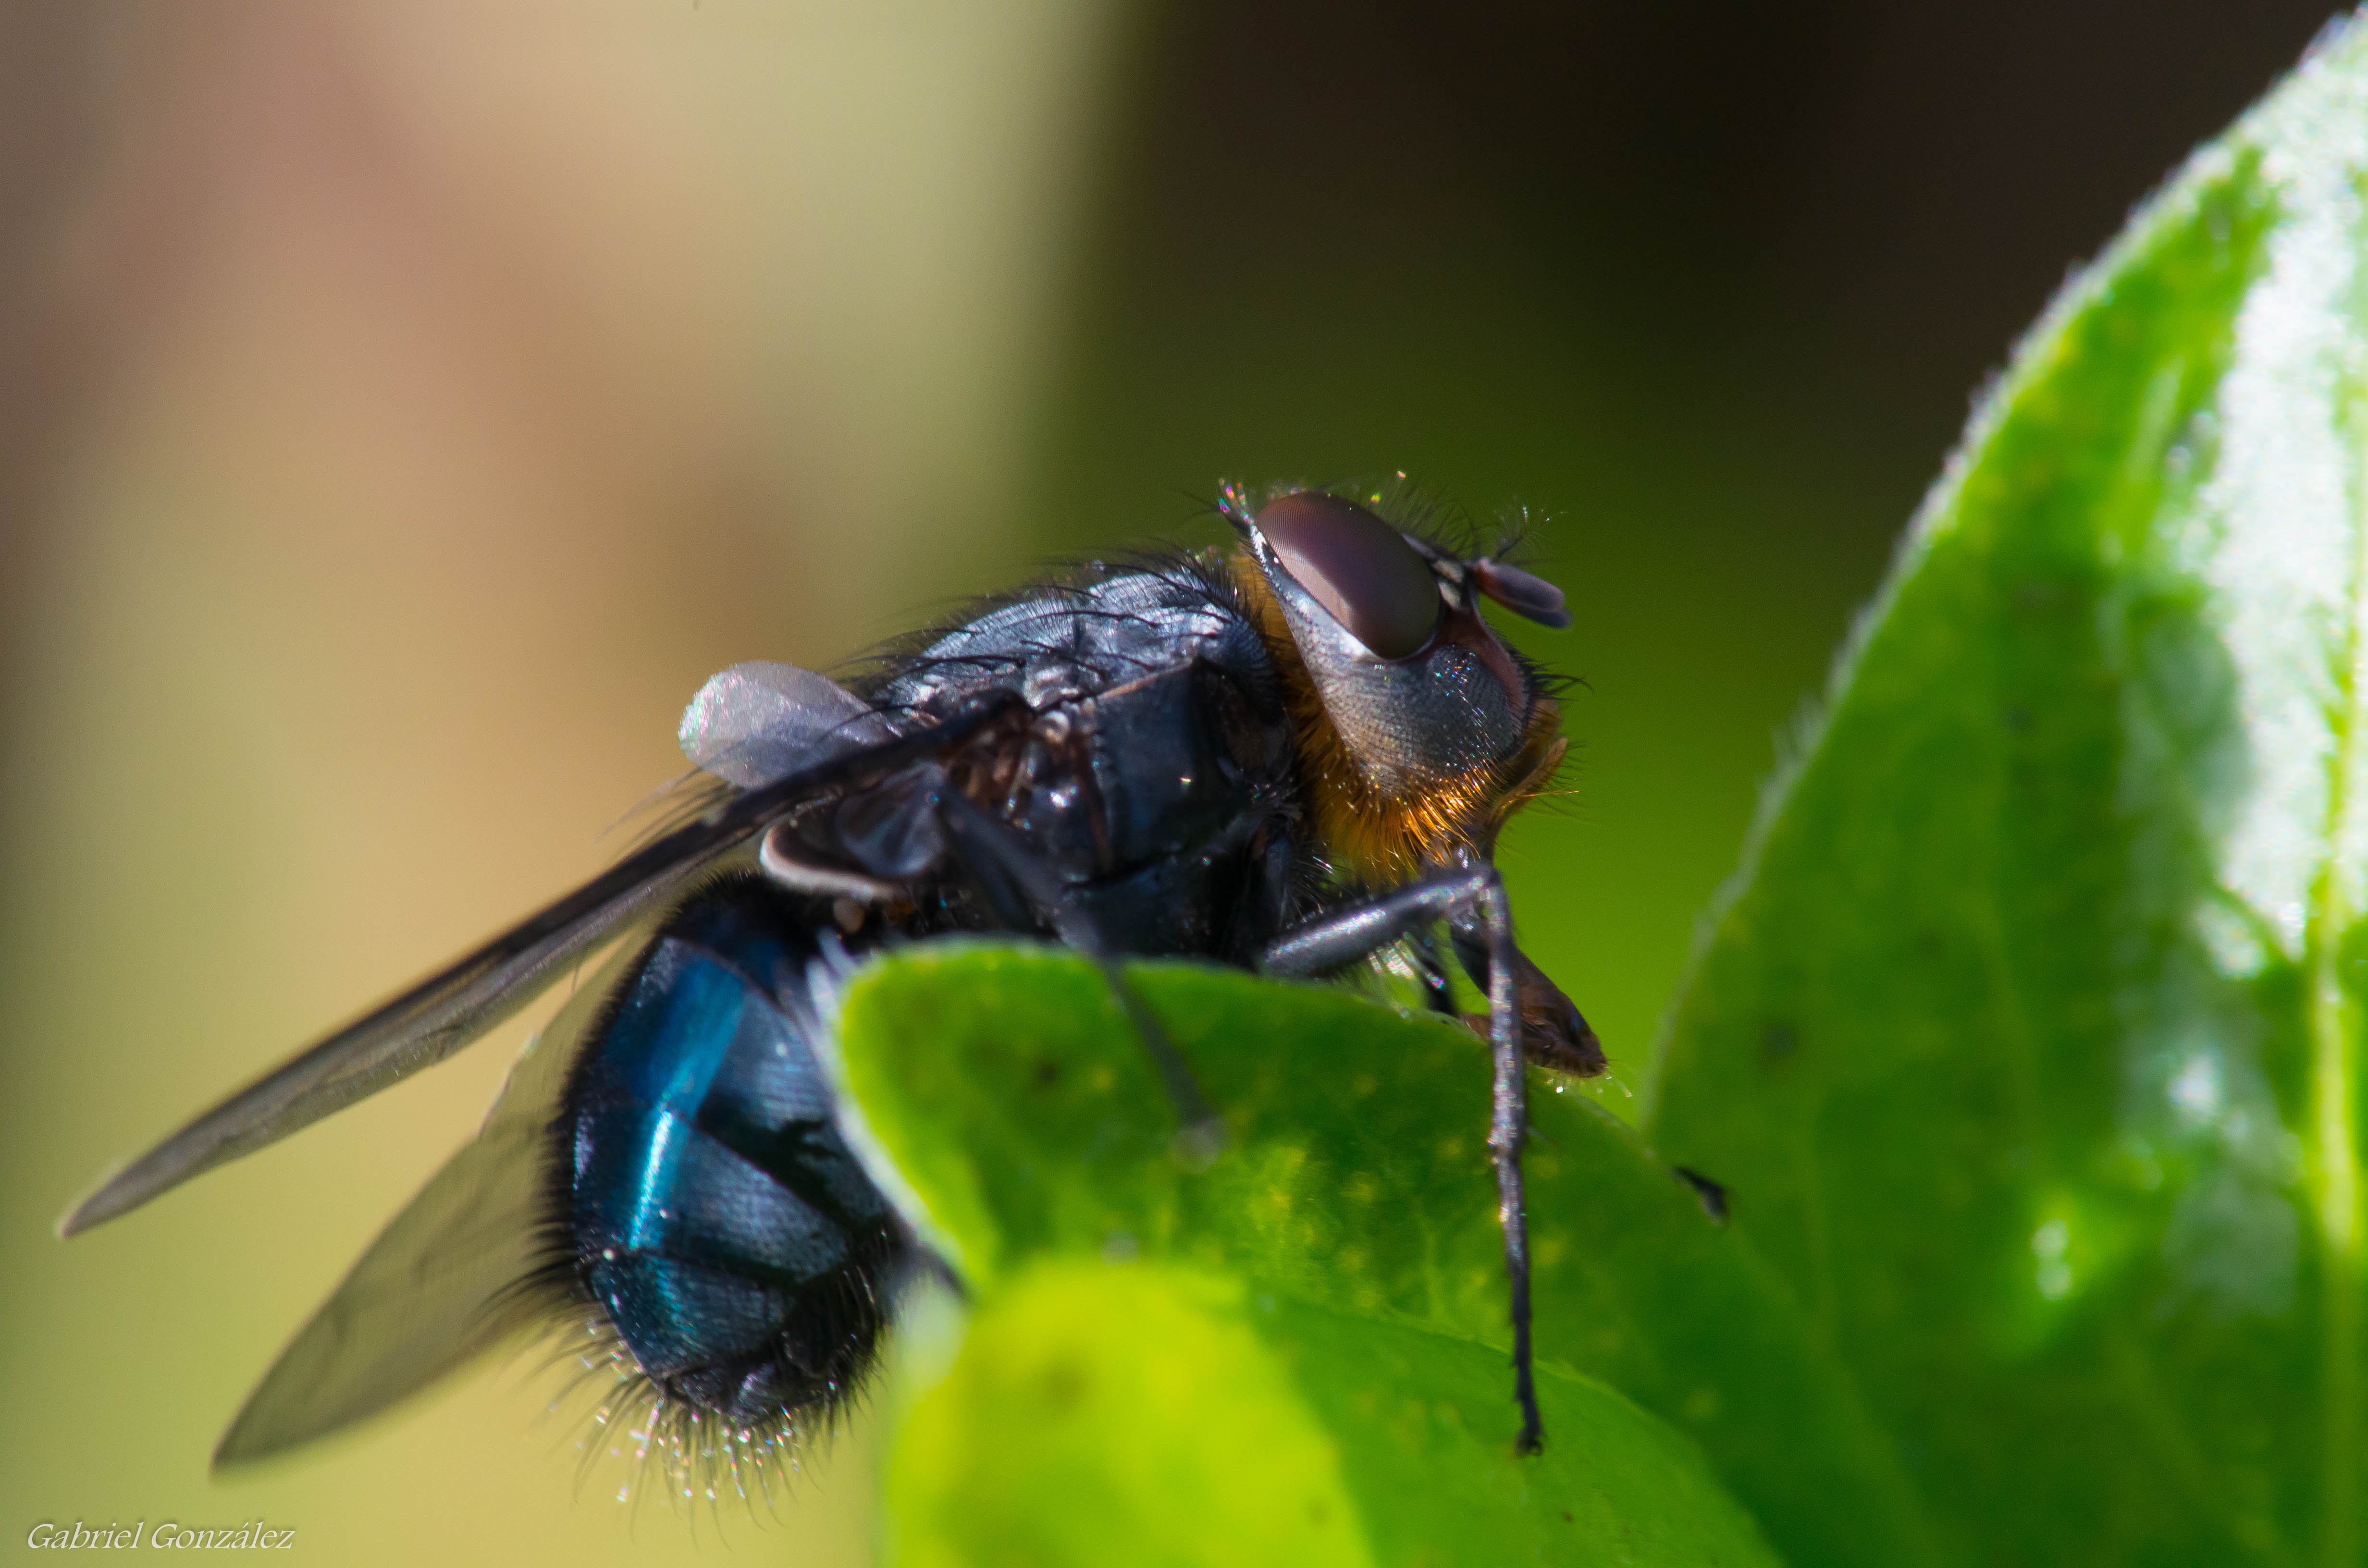
nature, photography, flower, fly, wildlife, green, insect, macro, fauna, invertebrate, close up, animals, bee, naturaleza, espaa, galicia, pontevedra, pest, beetle, nectar, ggl1, gaby1, xovesphoto, animales, gphoto, raynox250, pontevedragaliciaespaa, pentaxk30, superparagon135mm, macro photography, leaf beetle, membrane winged insect